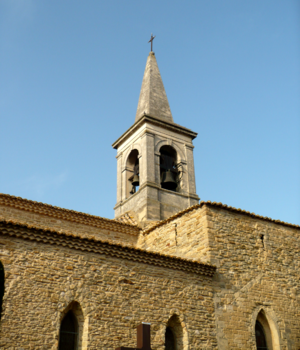
L'Eglise de Connaux
Connaux est une commune française située dans le département du Gard, en région Occitanie.